Thousand Islands

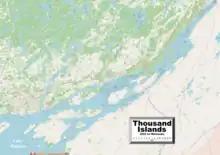
Detailed map of the Thousand Islands

Prior to European colonization, the Thousand Islands region was home to, or visited by, members of the Iroquois Confederacy and Ojibwa people. Their name for the islands was "Manitouana" or the "Garden of the Great Spirit".